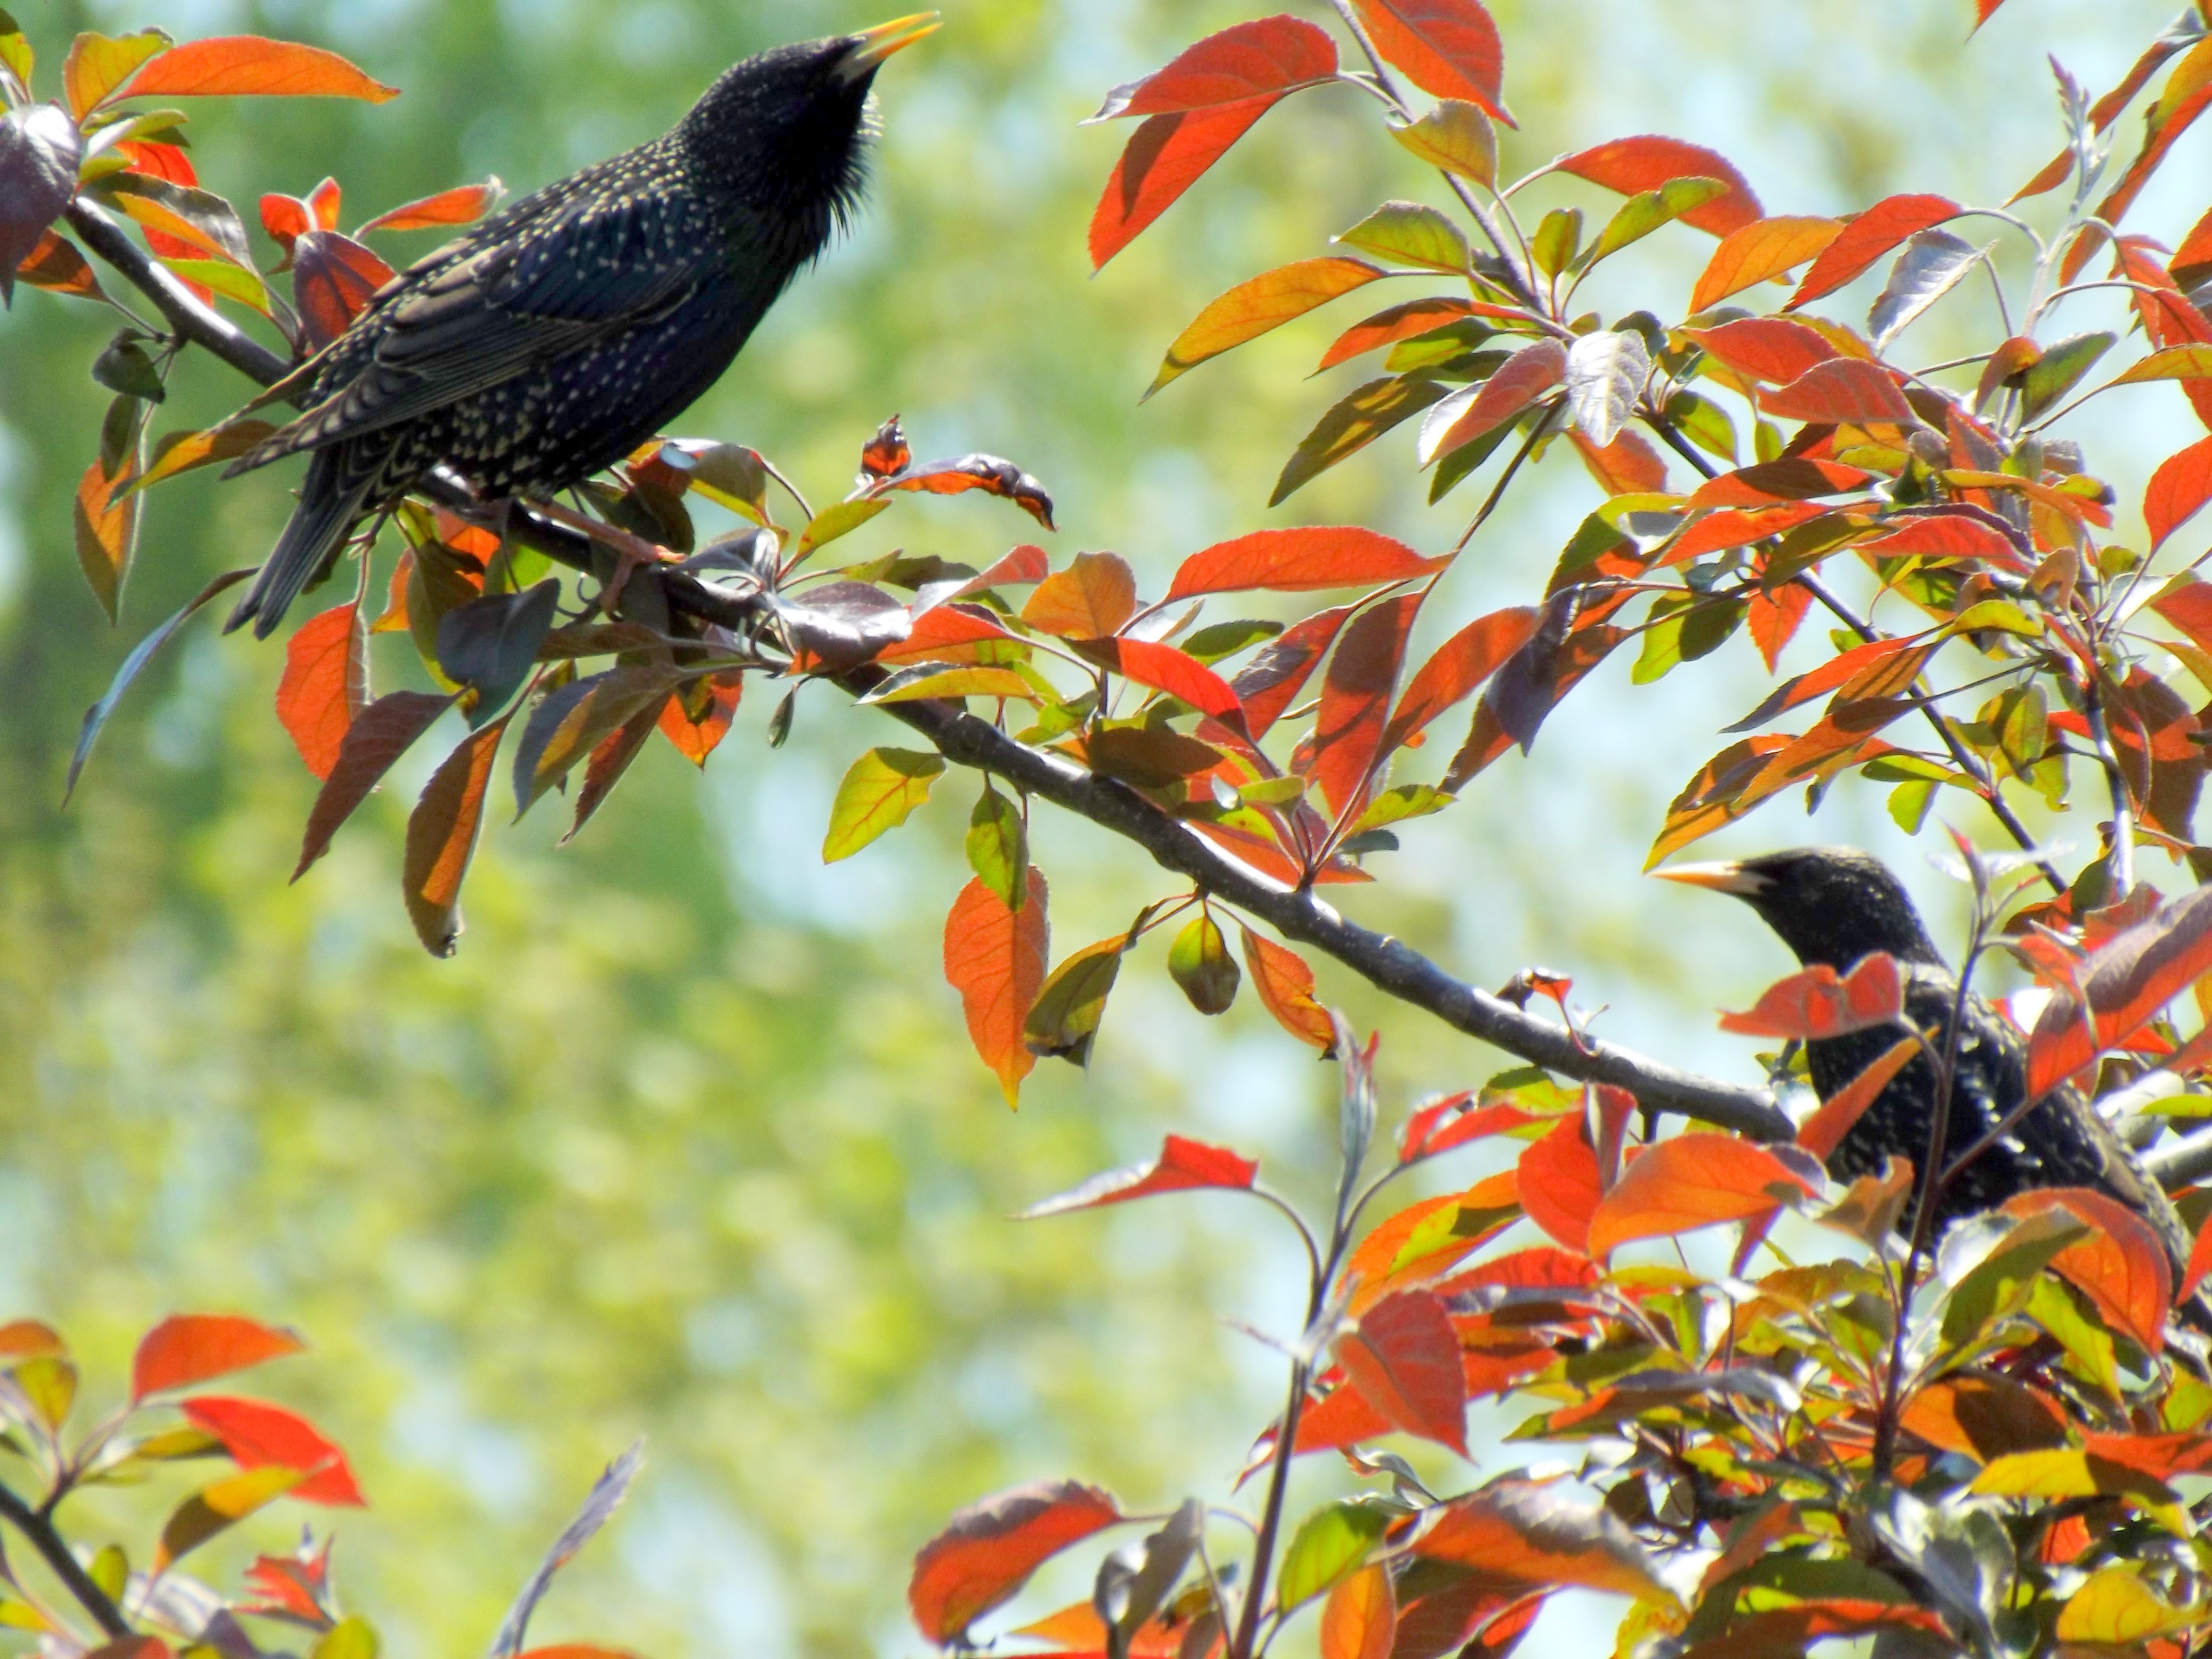
tree, branch, bird, plant, leaf, flower, wildlife, love, autumn, botany, black, flora, fauna, birds, shrub, pair, starling, casey, perching bird